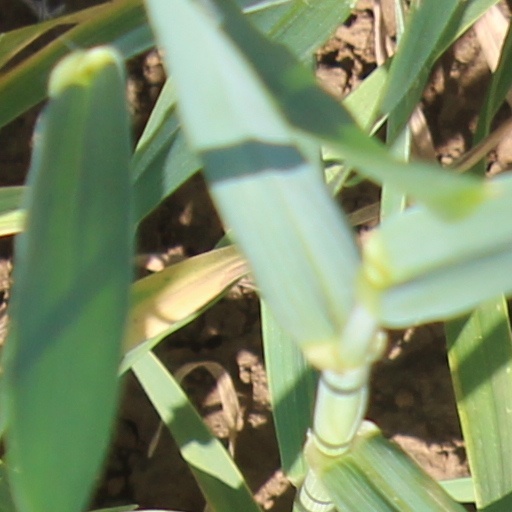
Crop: wheat